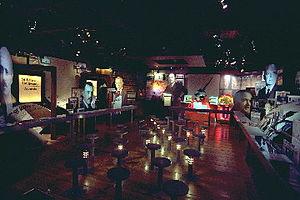
Voici la liste des lieux historiques nationaux du Canada situé au Québec. En mars 2011, on compte 190 lieux historiques nationaux au Québec, sont 30 sont administrés par Parcs Canada. De ce nombre, il faut ajouter cinq sites qui ont perdu leur désignations. Les sites des agglomérations Montréal et de Québec sont traités dans :
Le Lieu historique national Louis-S.-St-Laurent est un lieu historique situé à Compton, en Estrie, au Québec, géré par Parcs Canada. Ouvert en 1982 et ce, durant la période estivale uniquement, le lieu historique présente le milieu natal de l'ancien premier ministre du Canada Louis St-Laurent. On y retrouve la maison familiale, l'ancien magasin général de son père, l’entrepôt, ainsi que plusieurs objets lui ayant appartenu, portant témoignage de l'époque a laquelle vécu l'ancien premier ministre.
Cet article recense les lieux patrimoniaux de l'Estrie inscrit au Répertoire canadien des lieux patrimoniaux, qu'ils soient de niveau provincial, fédéral ou municipal.
gsmprjct° est une société montréalaise spécialisée dans le design et la production d’installations thématiques et d’expositions destinées principalement aux musées. Elle regroupe quatre compagnies, soit gsmprjct°création, gsmprjct°intégration, gsmprjct°média et gsmprjct°technologie.